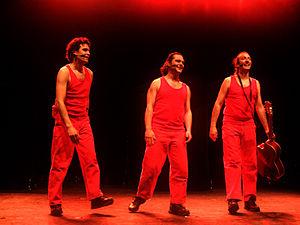
Les Wriggles saluent le public Clermontois de la Coopérative de Mai.
Les Wriggles est un groupe de musique traditionnelle française dite Chansonnier, créé en 1995, dissous en 2009 et recomposé en 2018. Composé de 5 membres durant les 10 premières années de son existence, incluant Christophe Gendreau, Stéphane Gourdon, Frédéric Volovitch, Antoine Réjasse et Franck Zerbib. En 2018, Emmanuel Urbanet et Fabien Marais viennent remplacer les deux partants alors qu'en 2009, le groupe réalise sa tournée à trois. Le groupe se reforme en 2018 avec Emmanuel Urbanet, Fabien Maret, Franck Zerbib, Antoine Réjasse et Stéphane Gourdon.